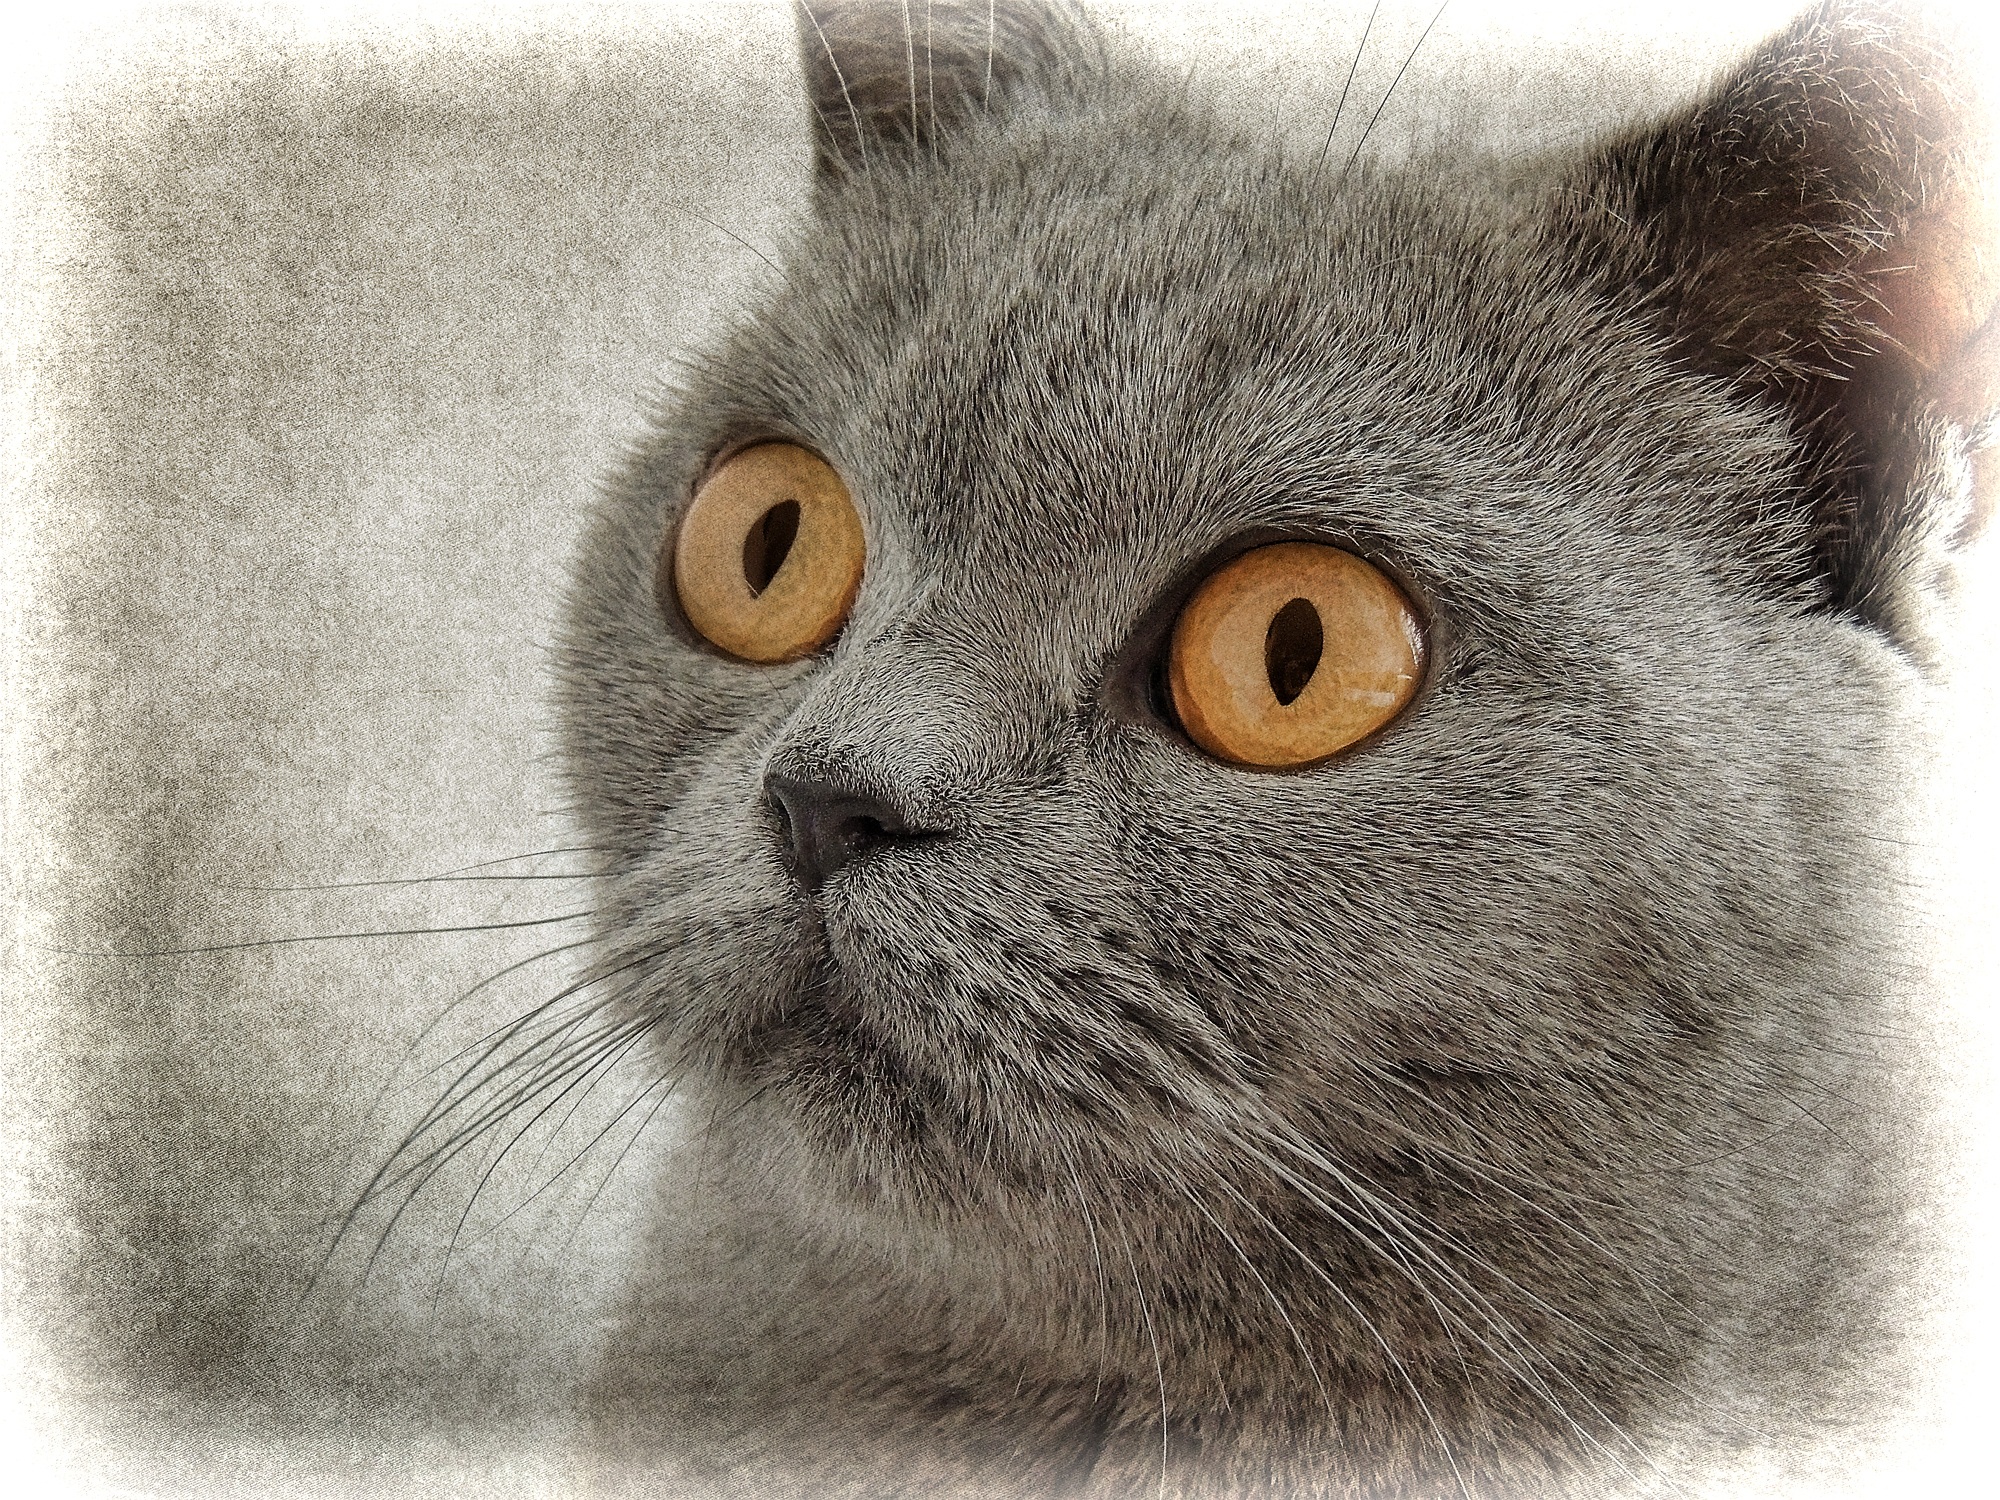
animal, pet, cat, mammal, textile, nose, whiskers, drawing, vertebrate, british shorthair, cat's eyes, chartreux, korat, cat drawing, small to medium sized cats, cat like mammal, domestic short haired cat